Bull wrestling

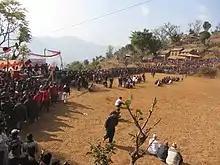
Local festival in winter in Taruka

"Dhiri" or "Dhirio" (Konkani: धिरी,धिरयो) is a popular form of traditional bull wrestling in the state of Goa, Coastal South West India. It was the weekend entertainment staple for most villages. Many families lived off the earnings made on appearance money and bets alone. The Panaji Bench of the high Court vide order dated 20.12.96 directed the State Government to take immediate steps to ban all types of animal fights including Dhiri organised in the State of Goa, which was finally banned in 1997. Dhiri bullfights are still very popular in Goa despite the ban. There have been demands for legalizing Dhiri.